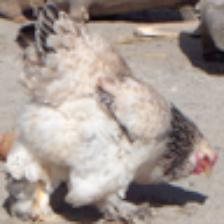
Label: NonHuman